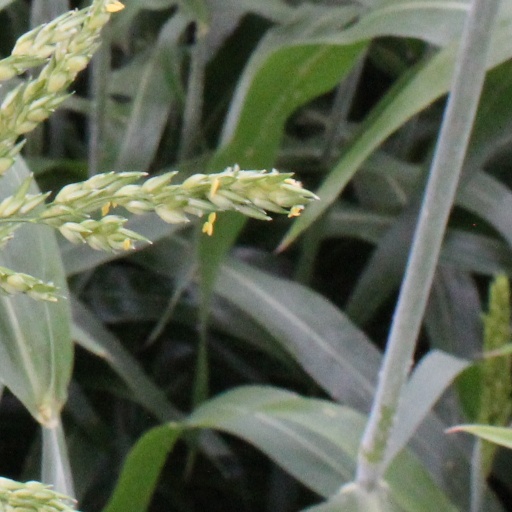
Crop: sorghum